Nathaniel Shilkret

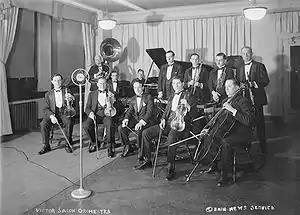
Shilkret (center holding baton) with the Victor Salon Orchestra, c. 1925

He was also one of radio's earliest stars, estimating that he made over 3000 broadcasts between 1925 and 1941, including being the conductor for "The Eveready Hour", regarded as the first major commercial broadcast and the first major variety show. His sponsors included Camel, Carnation, Chesterfield, Esso, Eveready, General Electric, General Motors, Hires Root Beer, Knickerbocker, Lysol, Maxwell House, Mobil Oil, Palmolive, RCA Victor, Salada tea and Smith Brothers' Cough Drops.